Ilir Daja

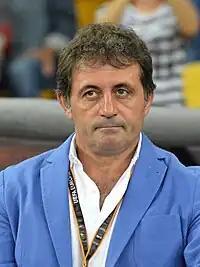
Daja in 2017

Ilir Daja (born 20 October 1966) is an Albanian professional football coach and former player. He is the current manager of Dinamo City. He has won the Albanian League as a coach with three clubs: Elbasani, Dinamo Tirana and Skënderbeu. He also won the Kosovo Superleague three times with FC Ballkani and lead them to qualification for the group stage of UEFA Europa Conference League in 2022–23 and 2023–24.